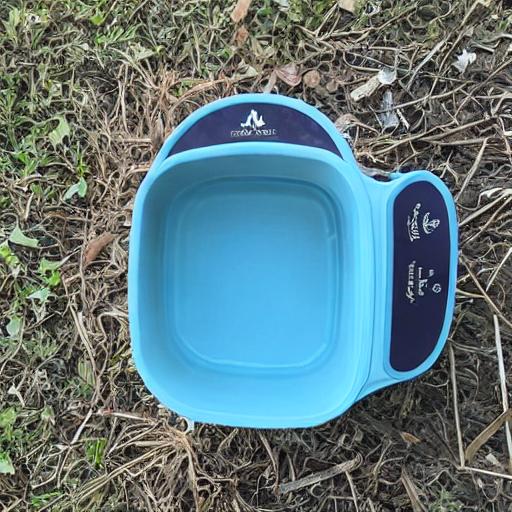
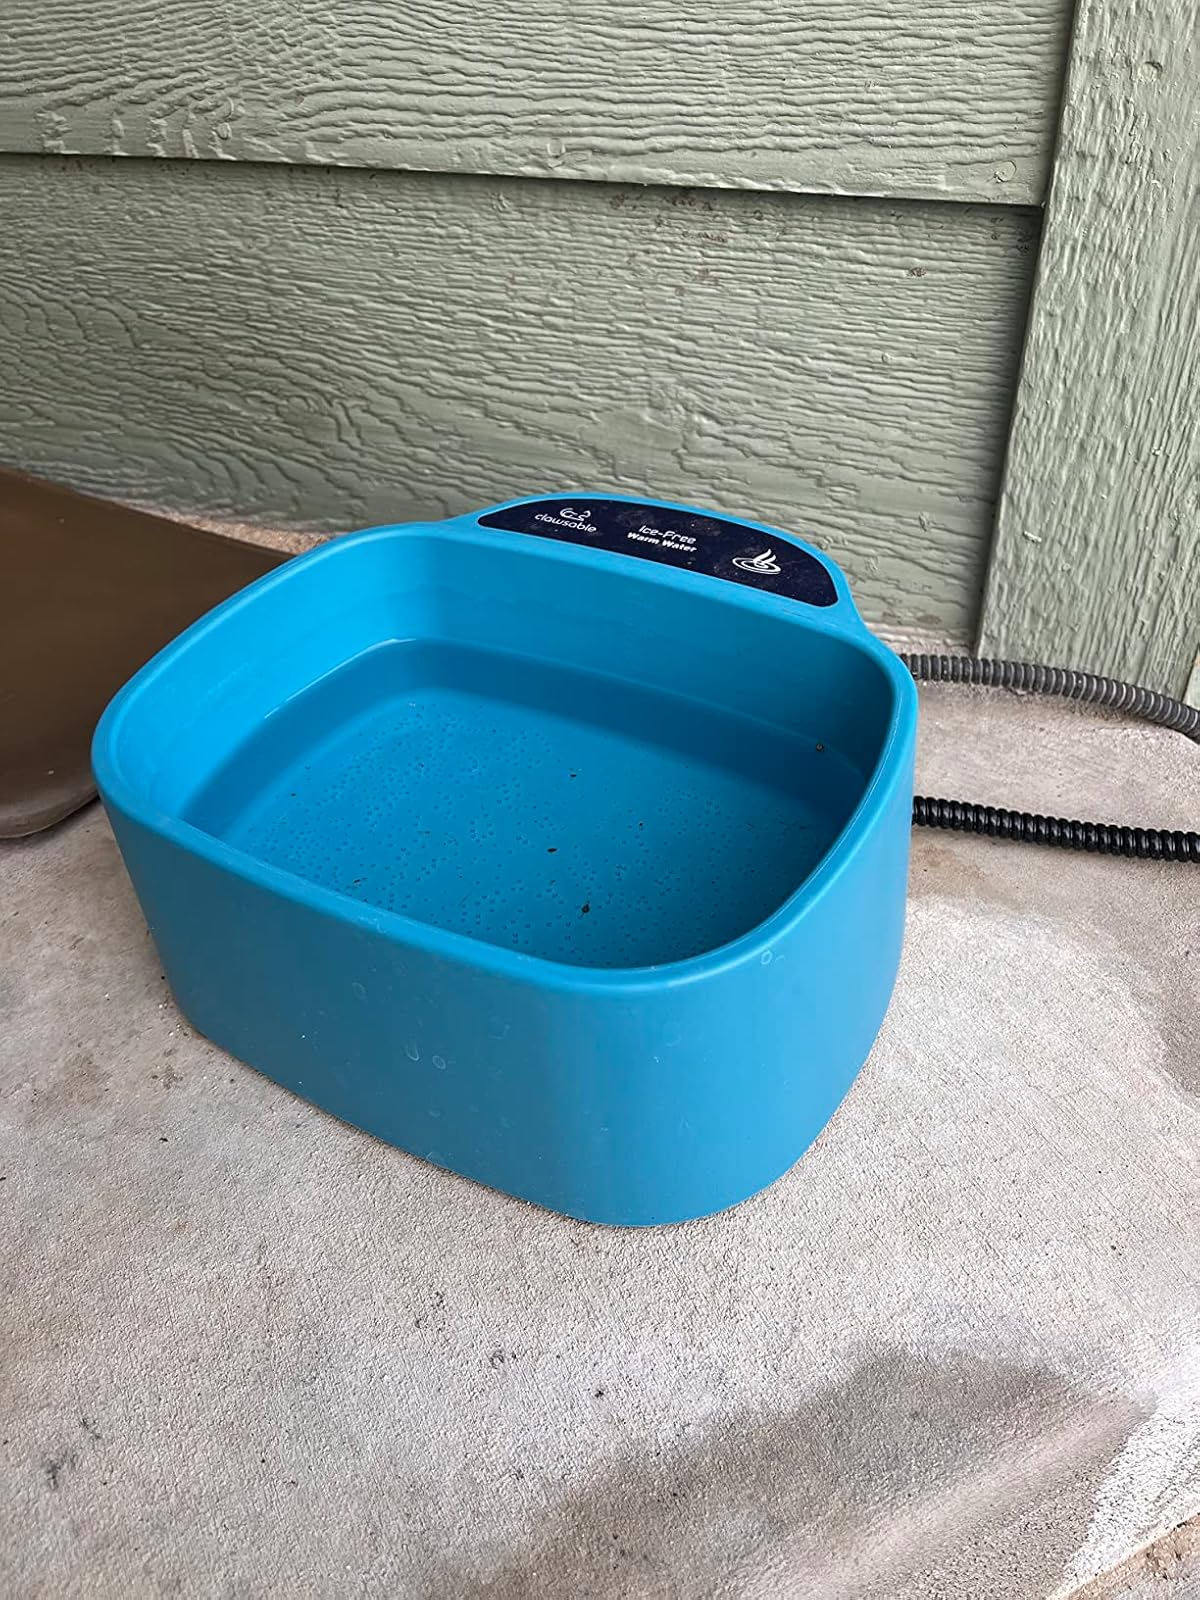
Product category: items_bowl
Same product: no